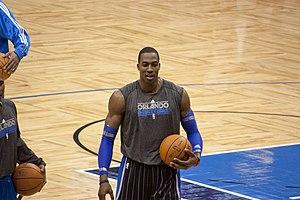
Dwight David Howard est un joueur américain de basket-ball né le 8 décembre 1985 à Atlanta, Géorgie. Il mesure 2,08 m pour 120 kg. Il est actuellement sous contrat avec les Los Angeles Lakers. Réputé pour ses qualités de dunkeur et de contreur, sa maladresse aux lancers francs lui vaut d'être fréquemment la cible de fautes intentionnelles.